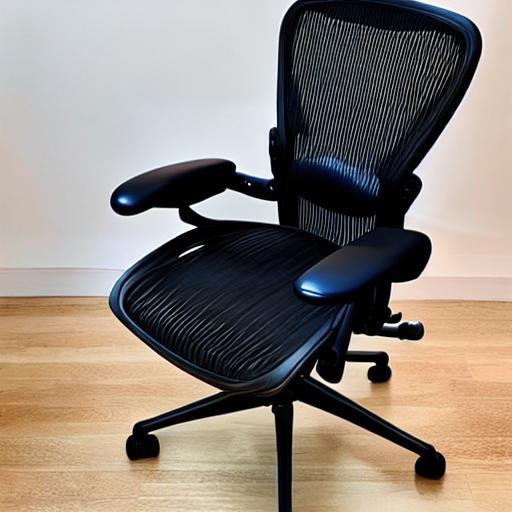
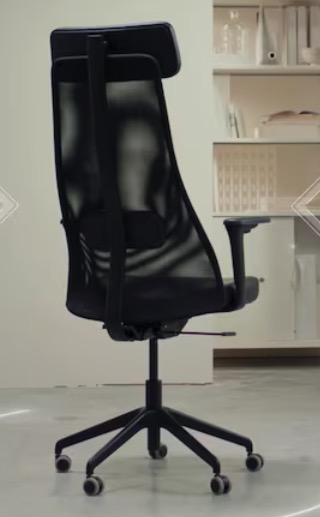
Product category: items_chair
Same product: no